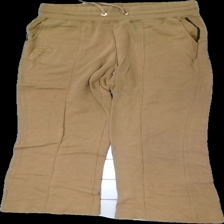
View: front
Type: Trousers
Category: Ladies
Brand: Not in the list
Brand text on label: Mos Mosh
Colors: Beige
Material: 55% cotton, 45% viscose
Cut: Regular, Loose
Season: All
Stains: Minor
Damage location: middle left
Damage 2 location: middle right
Damage 3 location: bottom left
Price range: <50
Recommended usage: Export